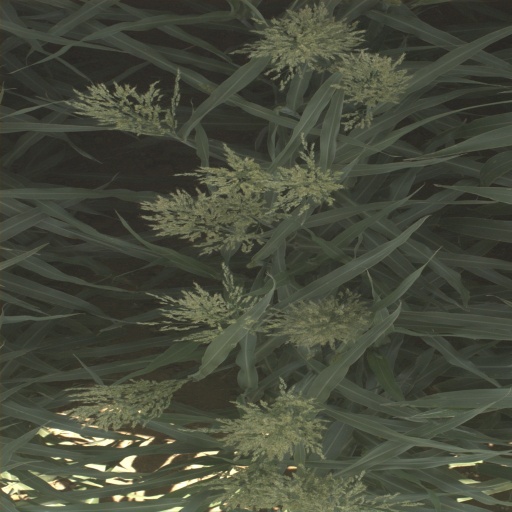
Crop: sorghum